Josef Bryks

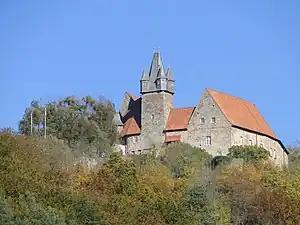
Spangenberg castle in Hesse, where Bryks was held in Oflag IX-A/H from June to October 1941

242 Squadron's rôle was changed to Circus offensives over German-occupied Europe, escorting RAF bombers with the purpose of enticing "Luftwaffe" fighter attacks. On 17 June 1941, the squadron took part in Circus 14. This was a late afternoon attack on Lille in northern France by 23 Bristol Blenheim bombers of 18, 105 and 110 Squadrons, escorted by 19 Hurricanes and Supermarine Spitfires. A large force of Messerschmitt Bf 109 fighters from I, II and III/Jagdgeschwader 26, led by flying ace Lieutenant Colonel Adolf Galland, plus Bf 109s from III/Jagdgeschwader 2, attacked the formation, shooting down 13 of the 40 RAF aircraft.